Carl Gustaf 8.4 cm recoilless rifle

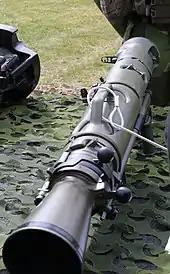
Swedish Carl Gustaf 84 mm recoilless rifle M3 (8,4 cm grg m/86).

The Carl Gustaf M3 started development in the 1980s and initially entered service with the Swedish Armed Forces as the 8,4 cm granatgevär m/86 ("8,4 cm grenade rifle", model 1986). While similar to the export M3, it shares some spare parts with the original 1948 M1 model. It reduced the weight even further by replacing the forged steel tube with a thin steel liner containing the rifling, strengthened by a carbon fibre outer sleeve. The external steel parts were also replaced with plastics and aluminium alloys.